All I Want Is Everything (Victorious song)

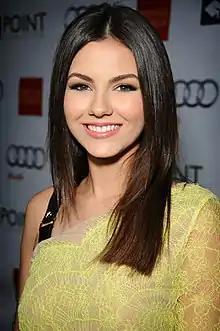
The music video features Justice ("pictured in 2013") attempting to go out with her crush.

Justice provides the lead vocals and is credited as an associated performer, with background vocals contributed by the fellow "Victorious" castmates Ariana Grande, Elizabeth Gillies, and Leon Thomas III. The song was written by Toby Gad and Lindy Robbins, with Gad also serving as producer, recording engineer, and associated performer. Gad additionally handled programming, guitar, bass, and keyboards. Greg Wells also contributed as a producer, associated performer, mixing engineer, and provided programming and keyboards. Michael Corcoran contributed as a producer and was mastered by Brian Gardner.